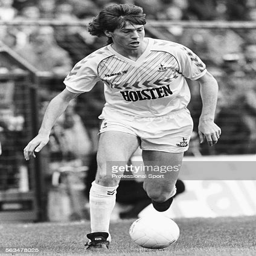
football player pictured in action for sports team during a match